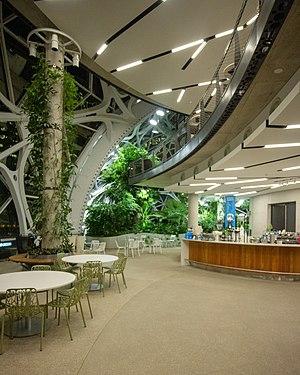
Les Amazon Spheres sont trois serres appartenant à Amazon situées à Seattle près de son siège social.